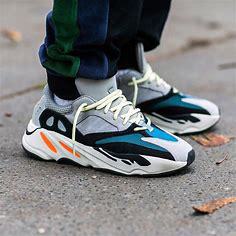
Brand: Adidas
Model: Yeezy Boost 700